Lockheed L-1049 Super Constellation

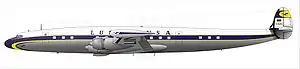
An artist's rendition of a Lufthansa L-1049G

A freighter version, the L-1049D, first flew in August 1954. It had two cargo doors on the left side and a reinforced magnesium floor as used on the R7V-1 military variant of the L-1049B. The L-1049D could carry a payload and had a volume of . At the time of its first flight, the L-1049D was the largest civil cargo aircraft. In the end four were produced, all delivered to Seaboard & Western Airlines. Two of the four L-1049D aircraft were later converted to L-1049H standards.